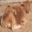
Label: cattle